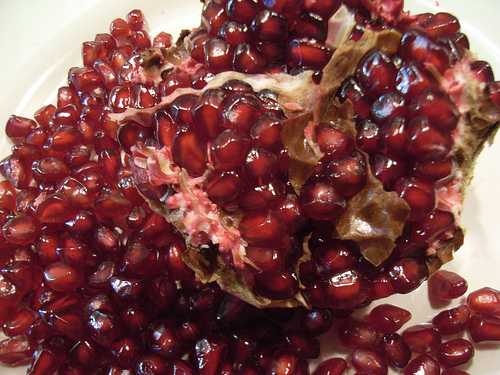
Label: Pomegranate